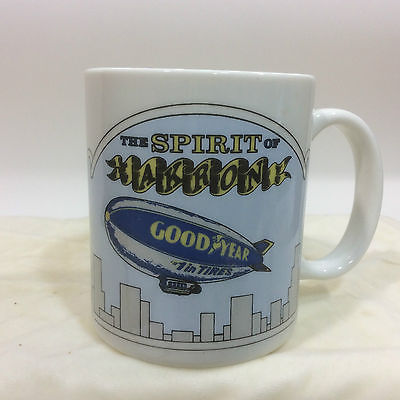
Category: mug